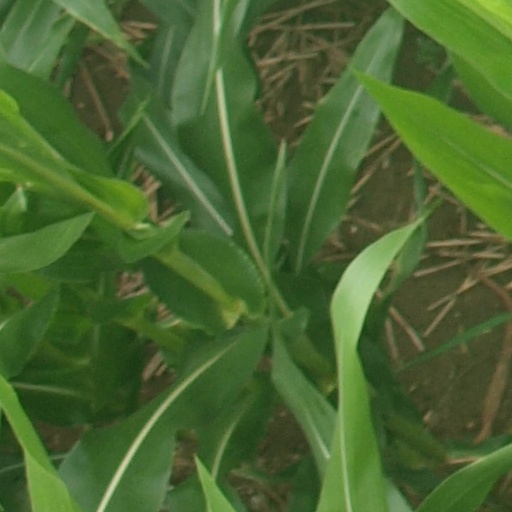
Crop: maize; corn